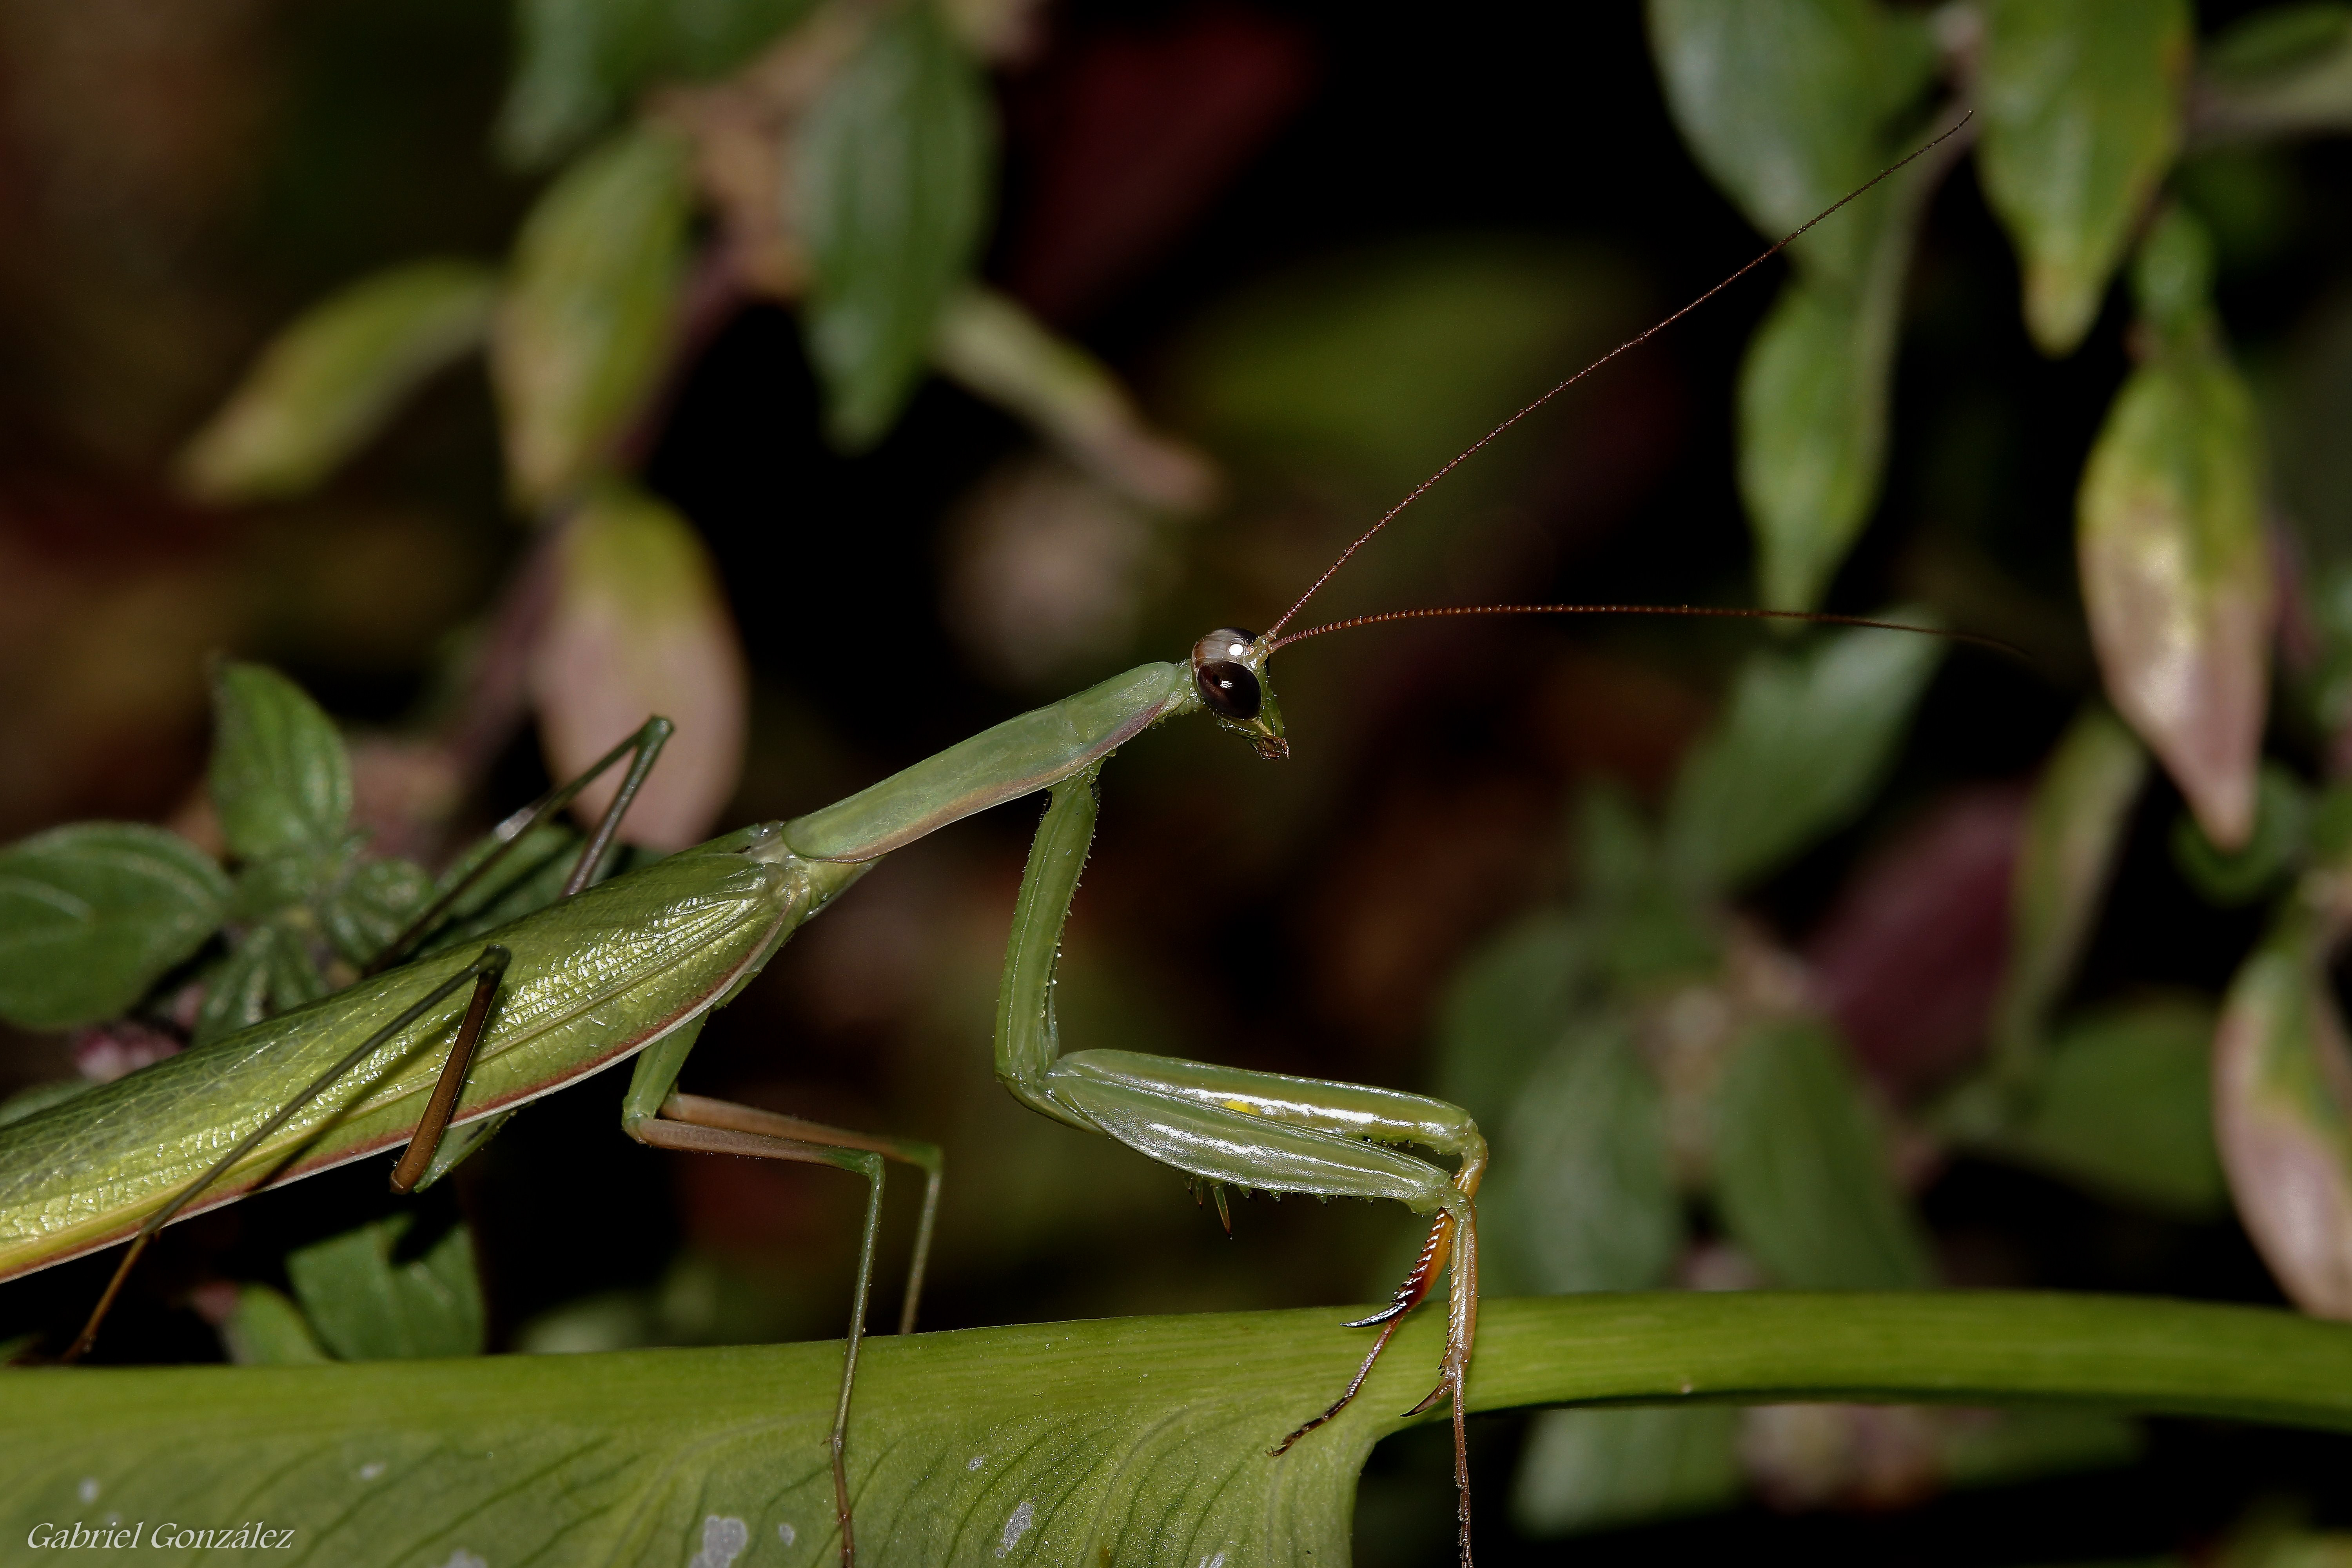
nature, branch, leaf, flower, photo, wildlife, green, jungle, insect, macro, botany, flora, fauna, invertebrate, close up, animals, mantis, naturaleza, a77, g, ggl1, gaby1, xovesphoto, animales, sonya77, gphoto, xelodegalicia, sonya77v, tamron180mmmacro, macro photography, gabrielcoru a, plant stem